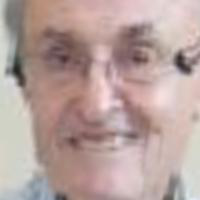
Age group: age 80 +